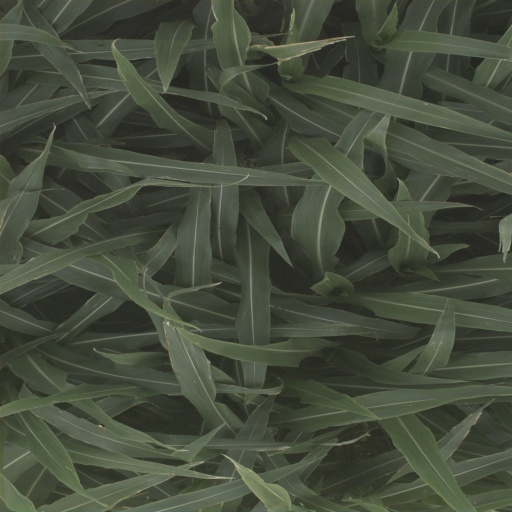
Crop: sorghum